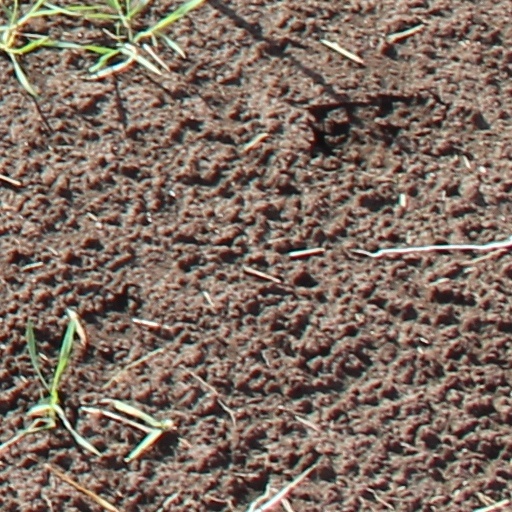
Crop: wheat